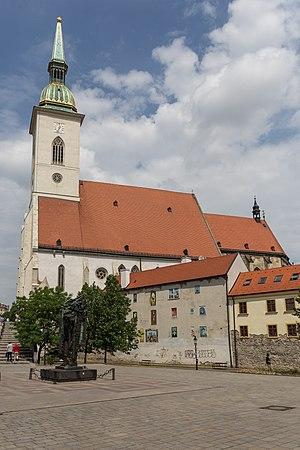
Cathédrale Saint-Martin de Bratislava Slovenčina: Katedrála svätého Martina This media shows the protected monument with the number 101-198/1 (other) in the Slovak Republic.
La cathédrale Saint-Martin est une cathédrale catholique dans la capitale de la Slovaquie, Bratislava. Il est situé à la frontière ouest du centre historique de la ville au-dessous le château de Bratislava. C'est la plus grande ainsi que l'une des plus anciennes églises à Bratislava, connue en particulier pour les souverains y ayant déjà été couronnés dans le Royaume de Hongrie.
Nicaise Elleboode ou Nicasius Ellebode est un enseignant, médecin, philosophe, philologue, traducteur, conseiller, collectionneur et poète flamand du XVIᵉ siècle, né à Cassel, en 1535, mort à Pozsony, le 4 juin 1577. Les chercheurs contemporains le considèrent comme l'un des plus éminents philologues grecs de son siècle. En effet, dans les dernières années, de nombreuses contributions élogieuses ont été écrites dans la littérature professionnelle internationale et hongroise. Il est notamment particulièrement remarquable dans l'émendation, l'explication et la traduction latine de divers textes dont ceux d'Aristote et d'Aristophane. Il a également parcouru l’Europe. À ce titre, il a relié les extrémités des possessions de la maison de Habsbourg. En plus d'Erasmus et de Justus Lipsius, il est important de mentionner Ellebaudt en tant que figure importante des relations entre les Pays-Bas espagnols et la Hongrie à l'heure de l’humanisme. Bien que ces trois personnages ont joué un rôle important dans la vie spirituelle du bassin des Carpates, seul Ellebaudt vivait et travaillait géographiquement en Hongrie.